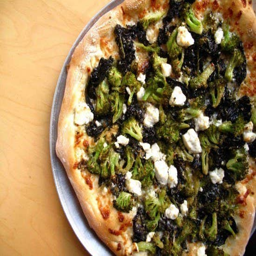
add some greens to your pizza .